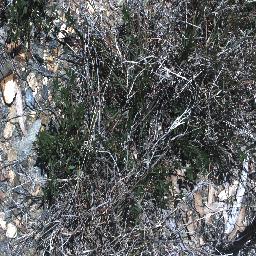
Label: negative